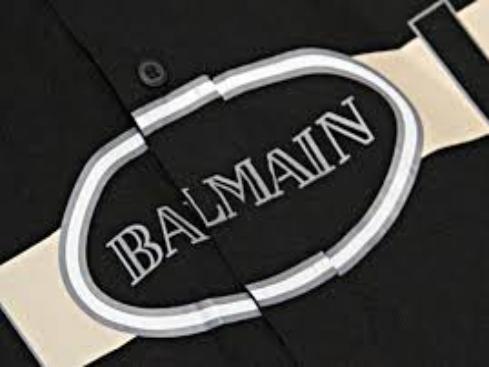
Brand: Balmain
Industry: Clothes